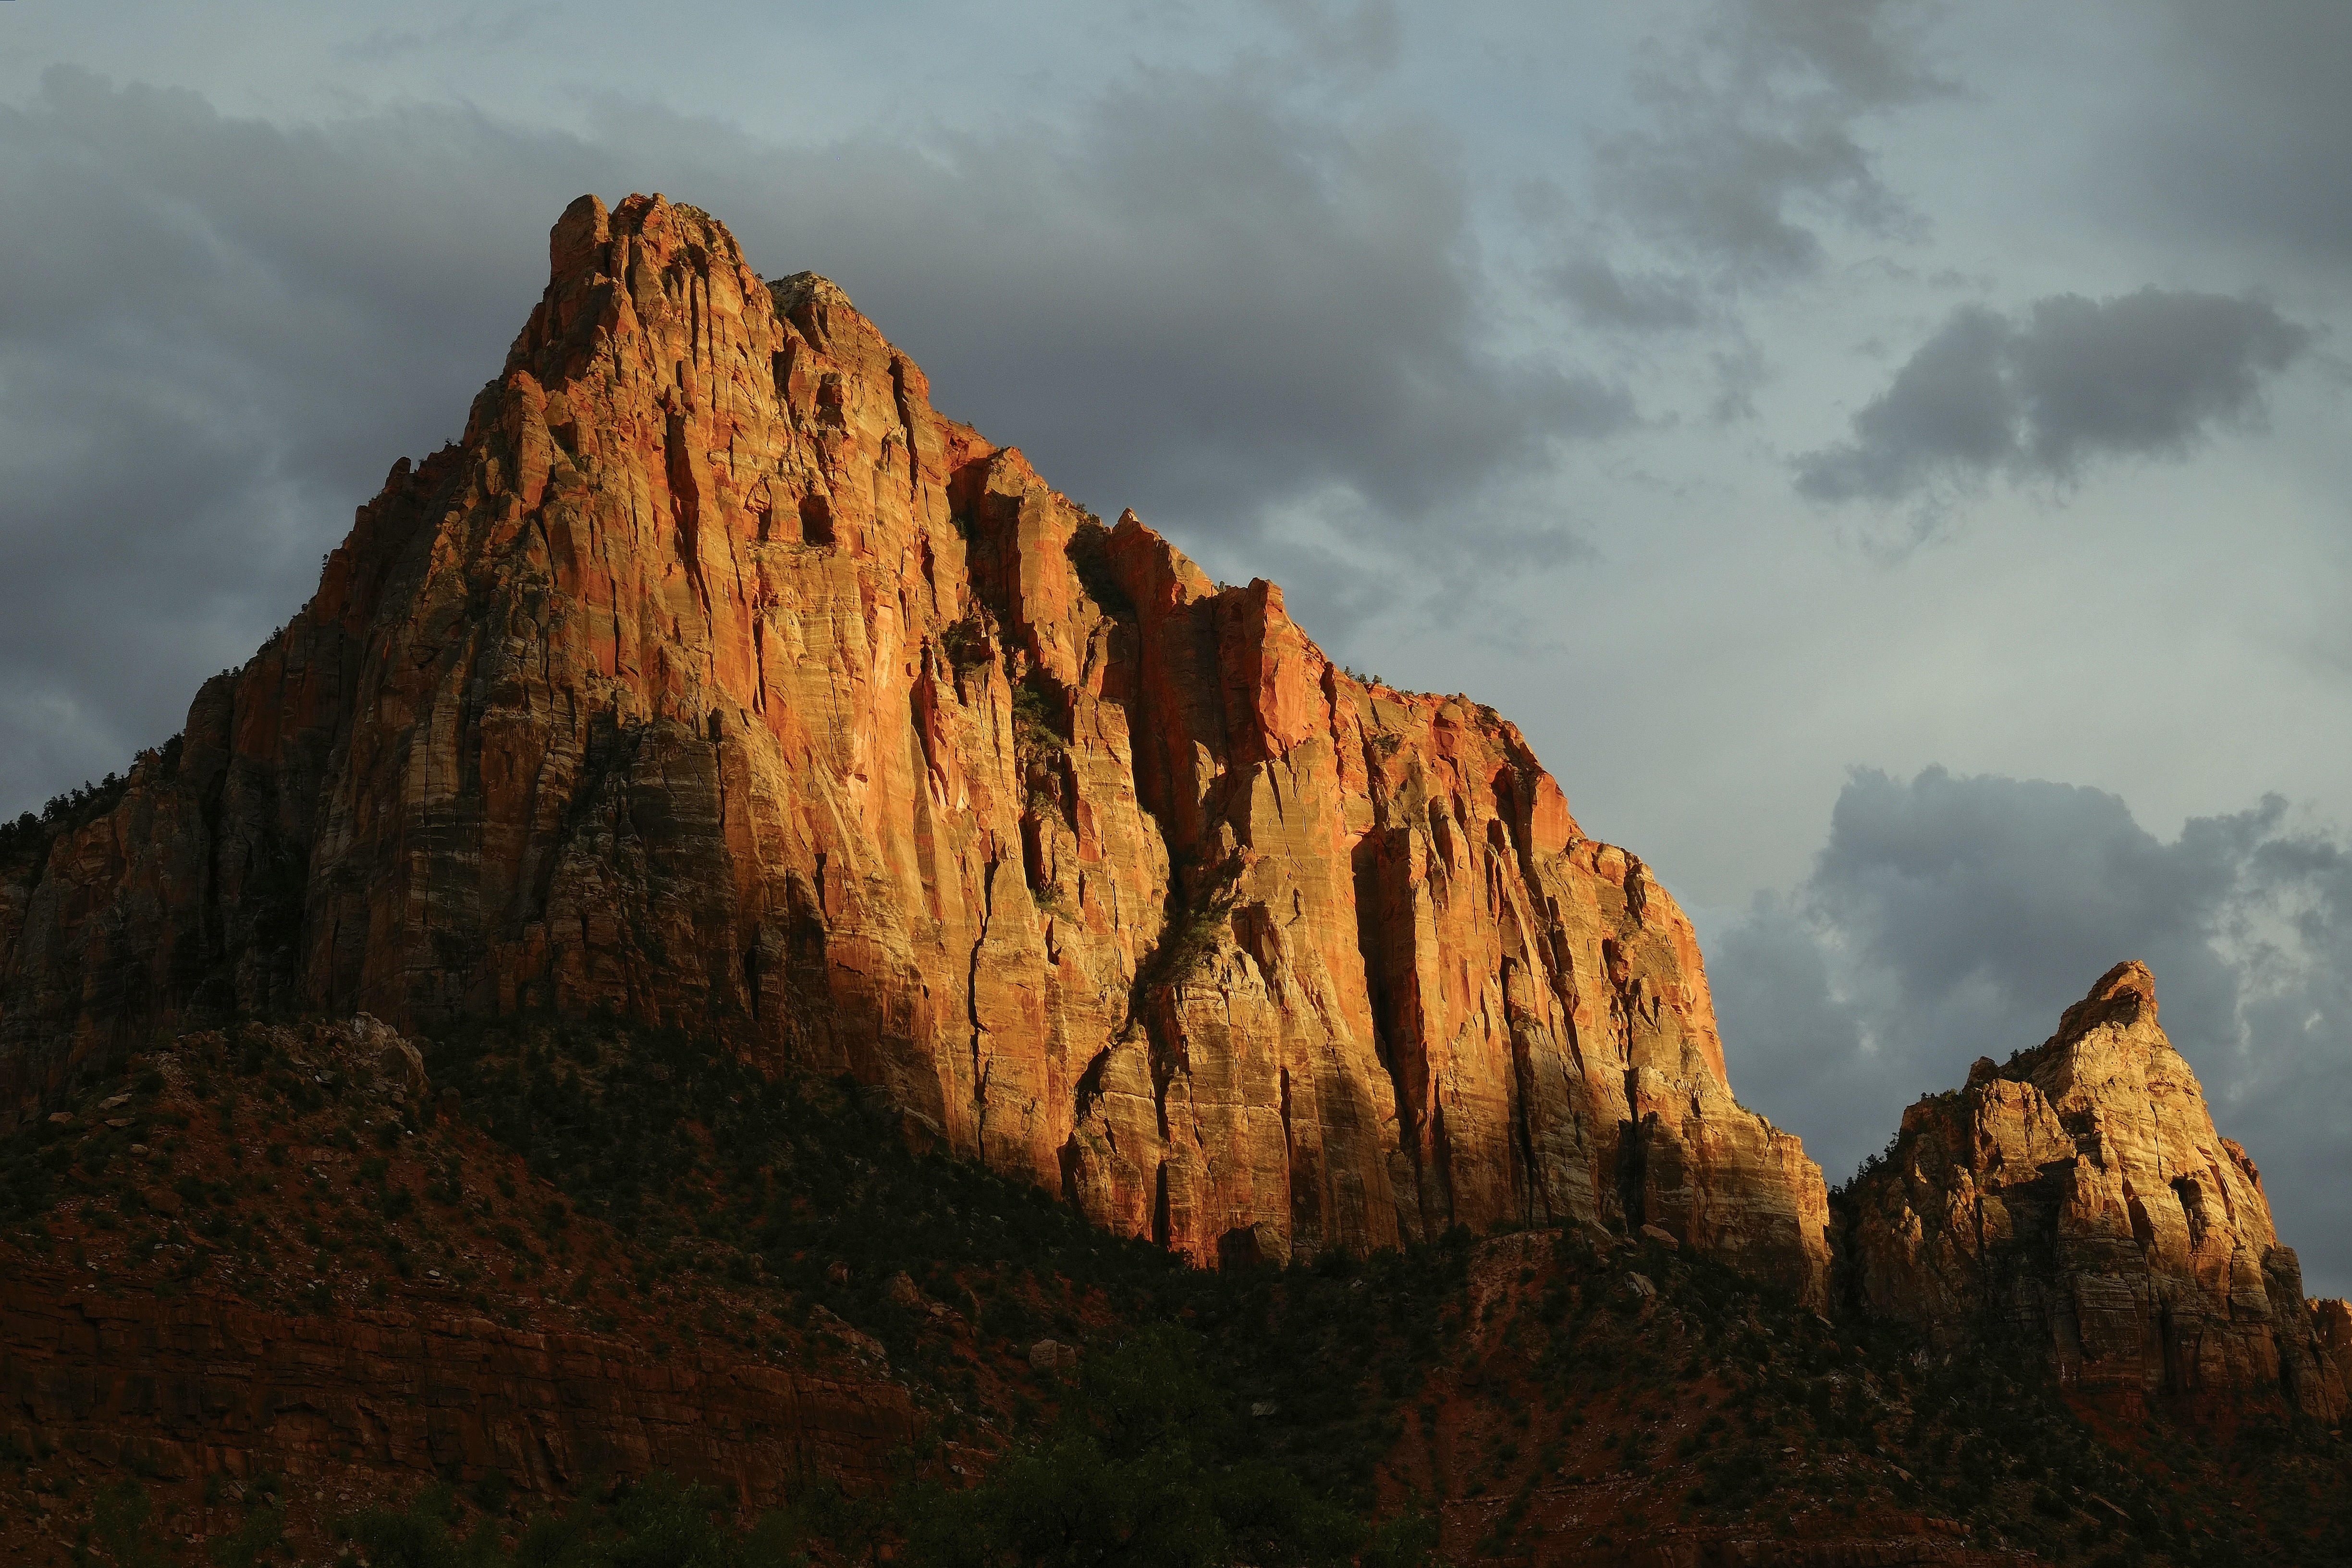
landscape, nature, rock, wilderness, mountain, cloud, sunrise, sunset, desert, valley, mountain range, formation, cliff, canyon, terrain, national park, geology, badlands, plateau, butte, landform, geographical feature, mountainous landforms